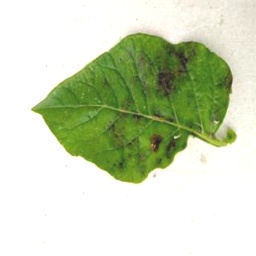
Etiqueta: Late Blight